Hanna Akiva

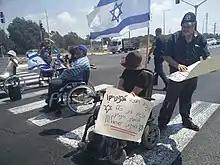
Akiva at Or Akiva, Amnon Ben-Ataf stood behind her. August 21, 2017.

In July 2017, Akiva learned about Eyal Cohen, founder of "The Disabled Panthers", when she watched an item about him on the television, and on July 18 she joined the organization's Facebook page. In August 2017, Akiva decided to join actually the Panthers on the roads after watching the news in the under the guidance of in a televised debate between Avital Cohen, an activist of the struggle for disabled people headed by Naomi Moravia, and Professor Avi Simhon, chairman of in the Prime Minister's Office. Simhon claimed that the pension did not include state aid treatment for medication, which was paid separately. Akiva spent money on medication and licensed cannabis more than 1,000 Israeli new shekels (ILS) per month. After the arguments of Simhon, she joined the demonstration of the Disabled Panthers at Or Akiva on August 21, 2017, and held a sign of the Panthers alongside other Panthers. On August 24, 2017, Akiva blocked again Highway 1 to Jerusalem with her red van.